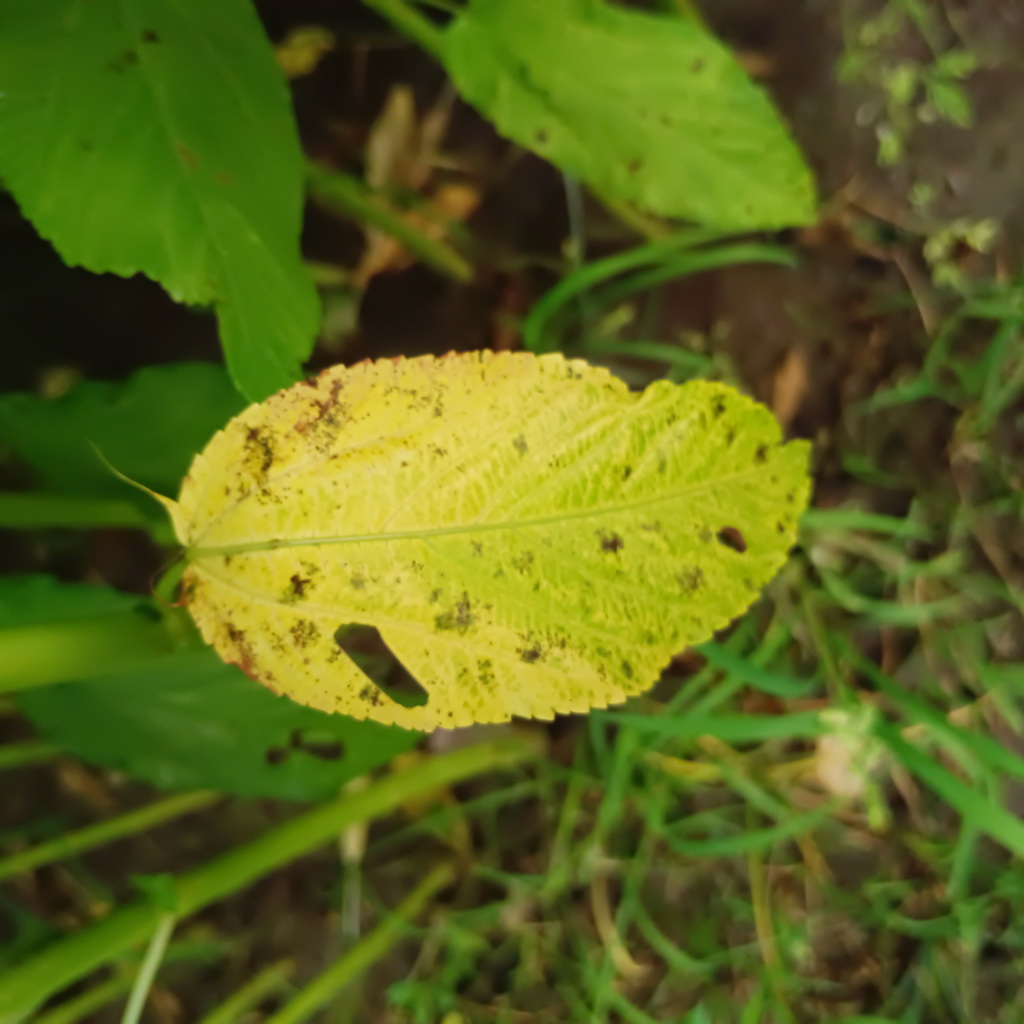
Label: Mosaic